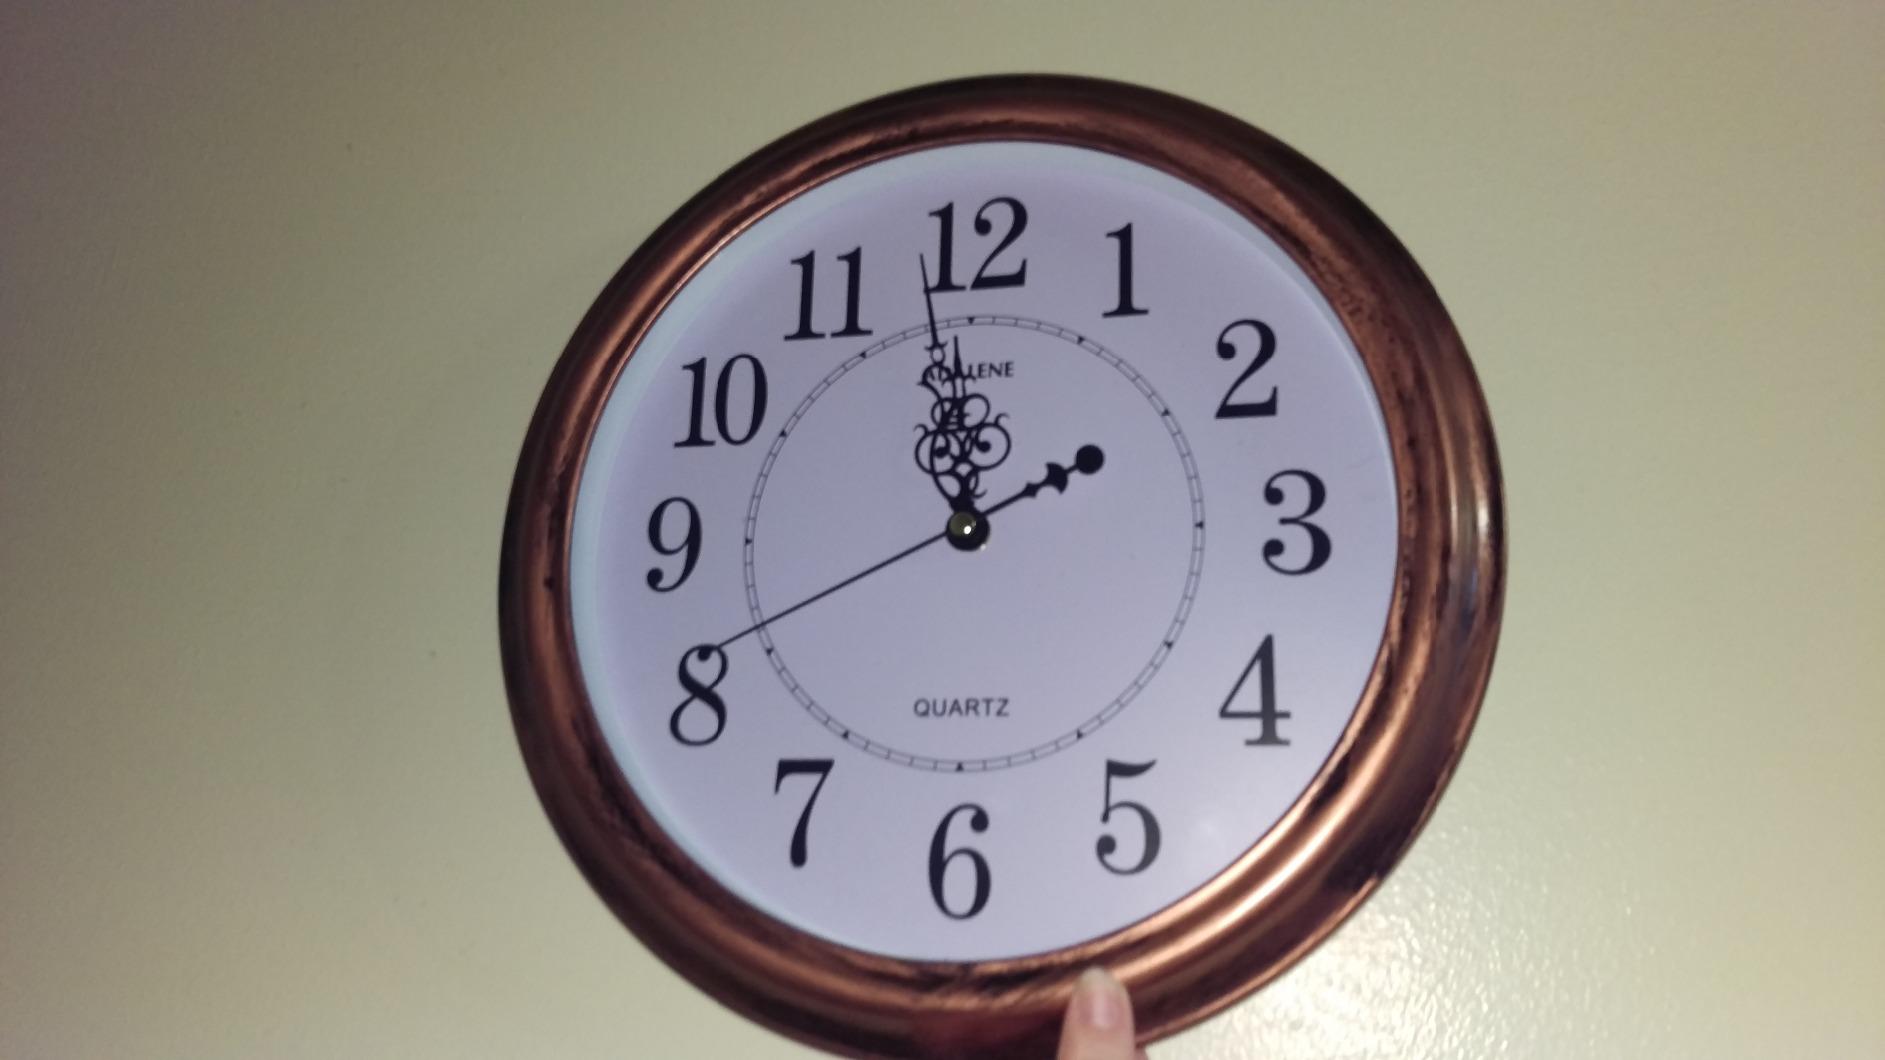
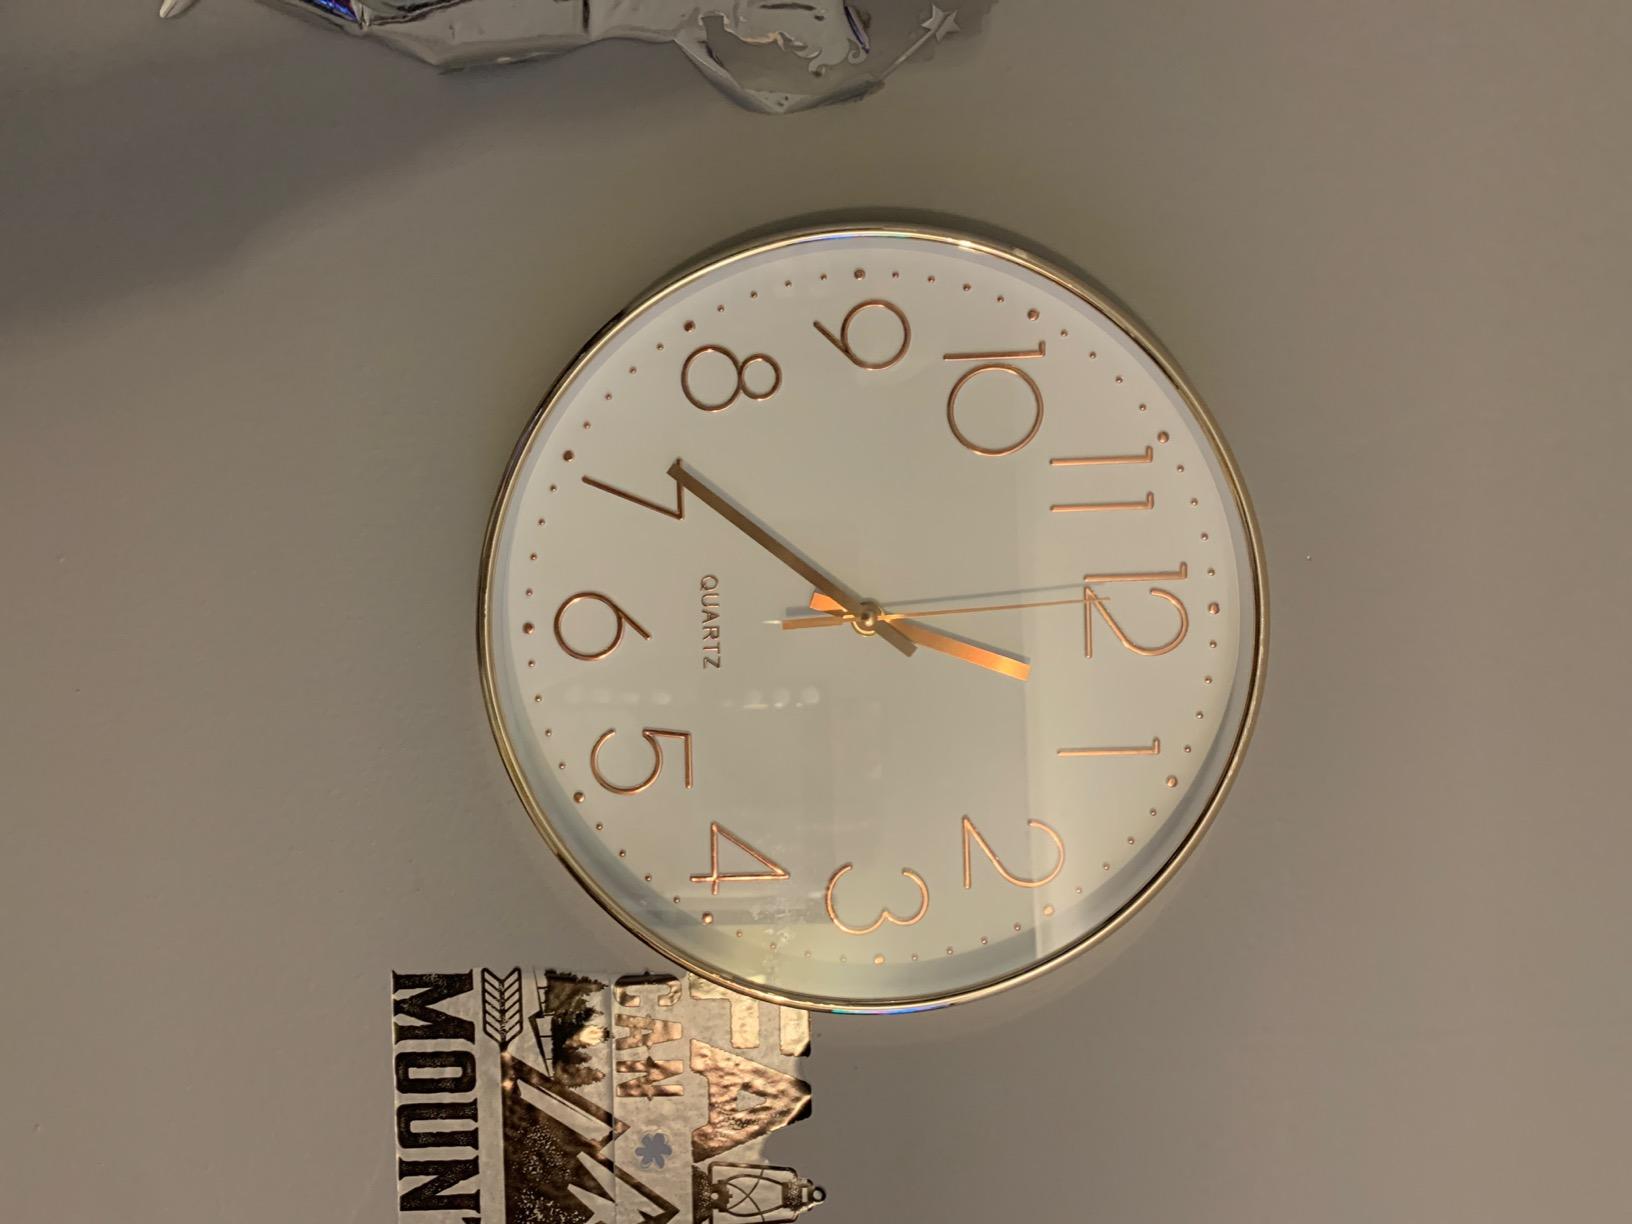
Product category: clock
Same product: no